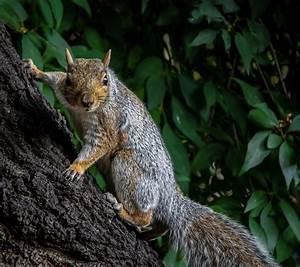
squirrel